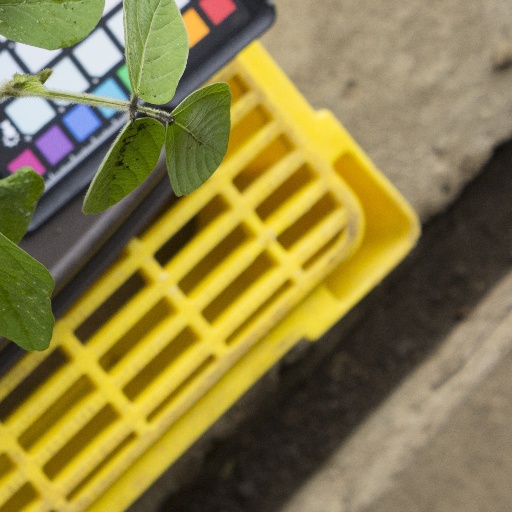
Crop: soybean